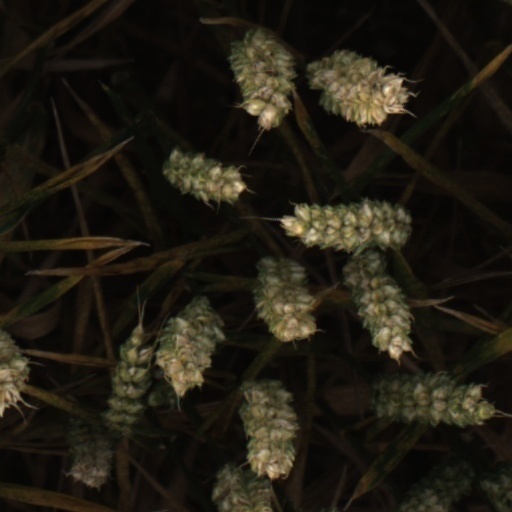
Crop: wheat